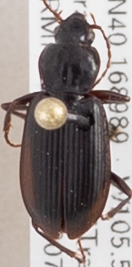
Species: Calathus advena
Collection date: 2018-07-09
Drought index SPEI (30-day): -0.71
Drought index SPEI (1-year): -1.01
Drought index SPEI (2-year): -0.71